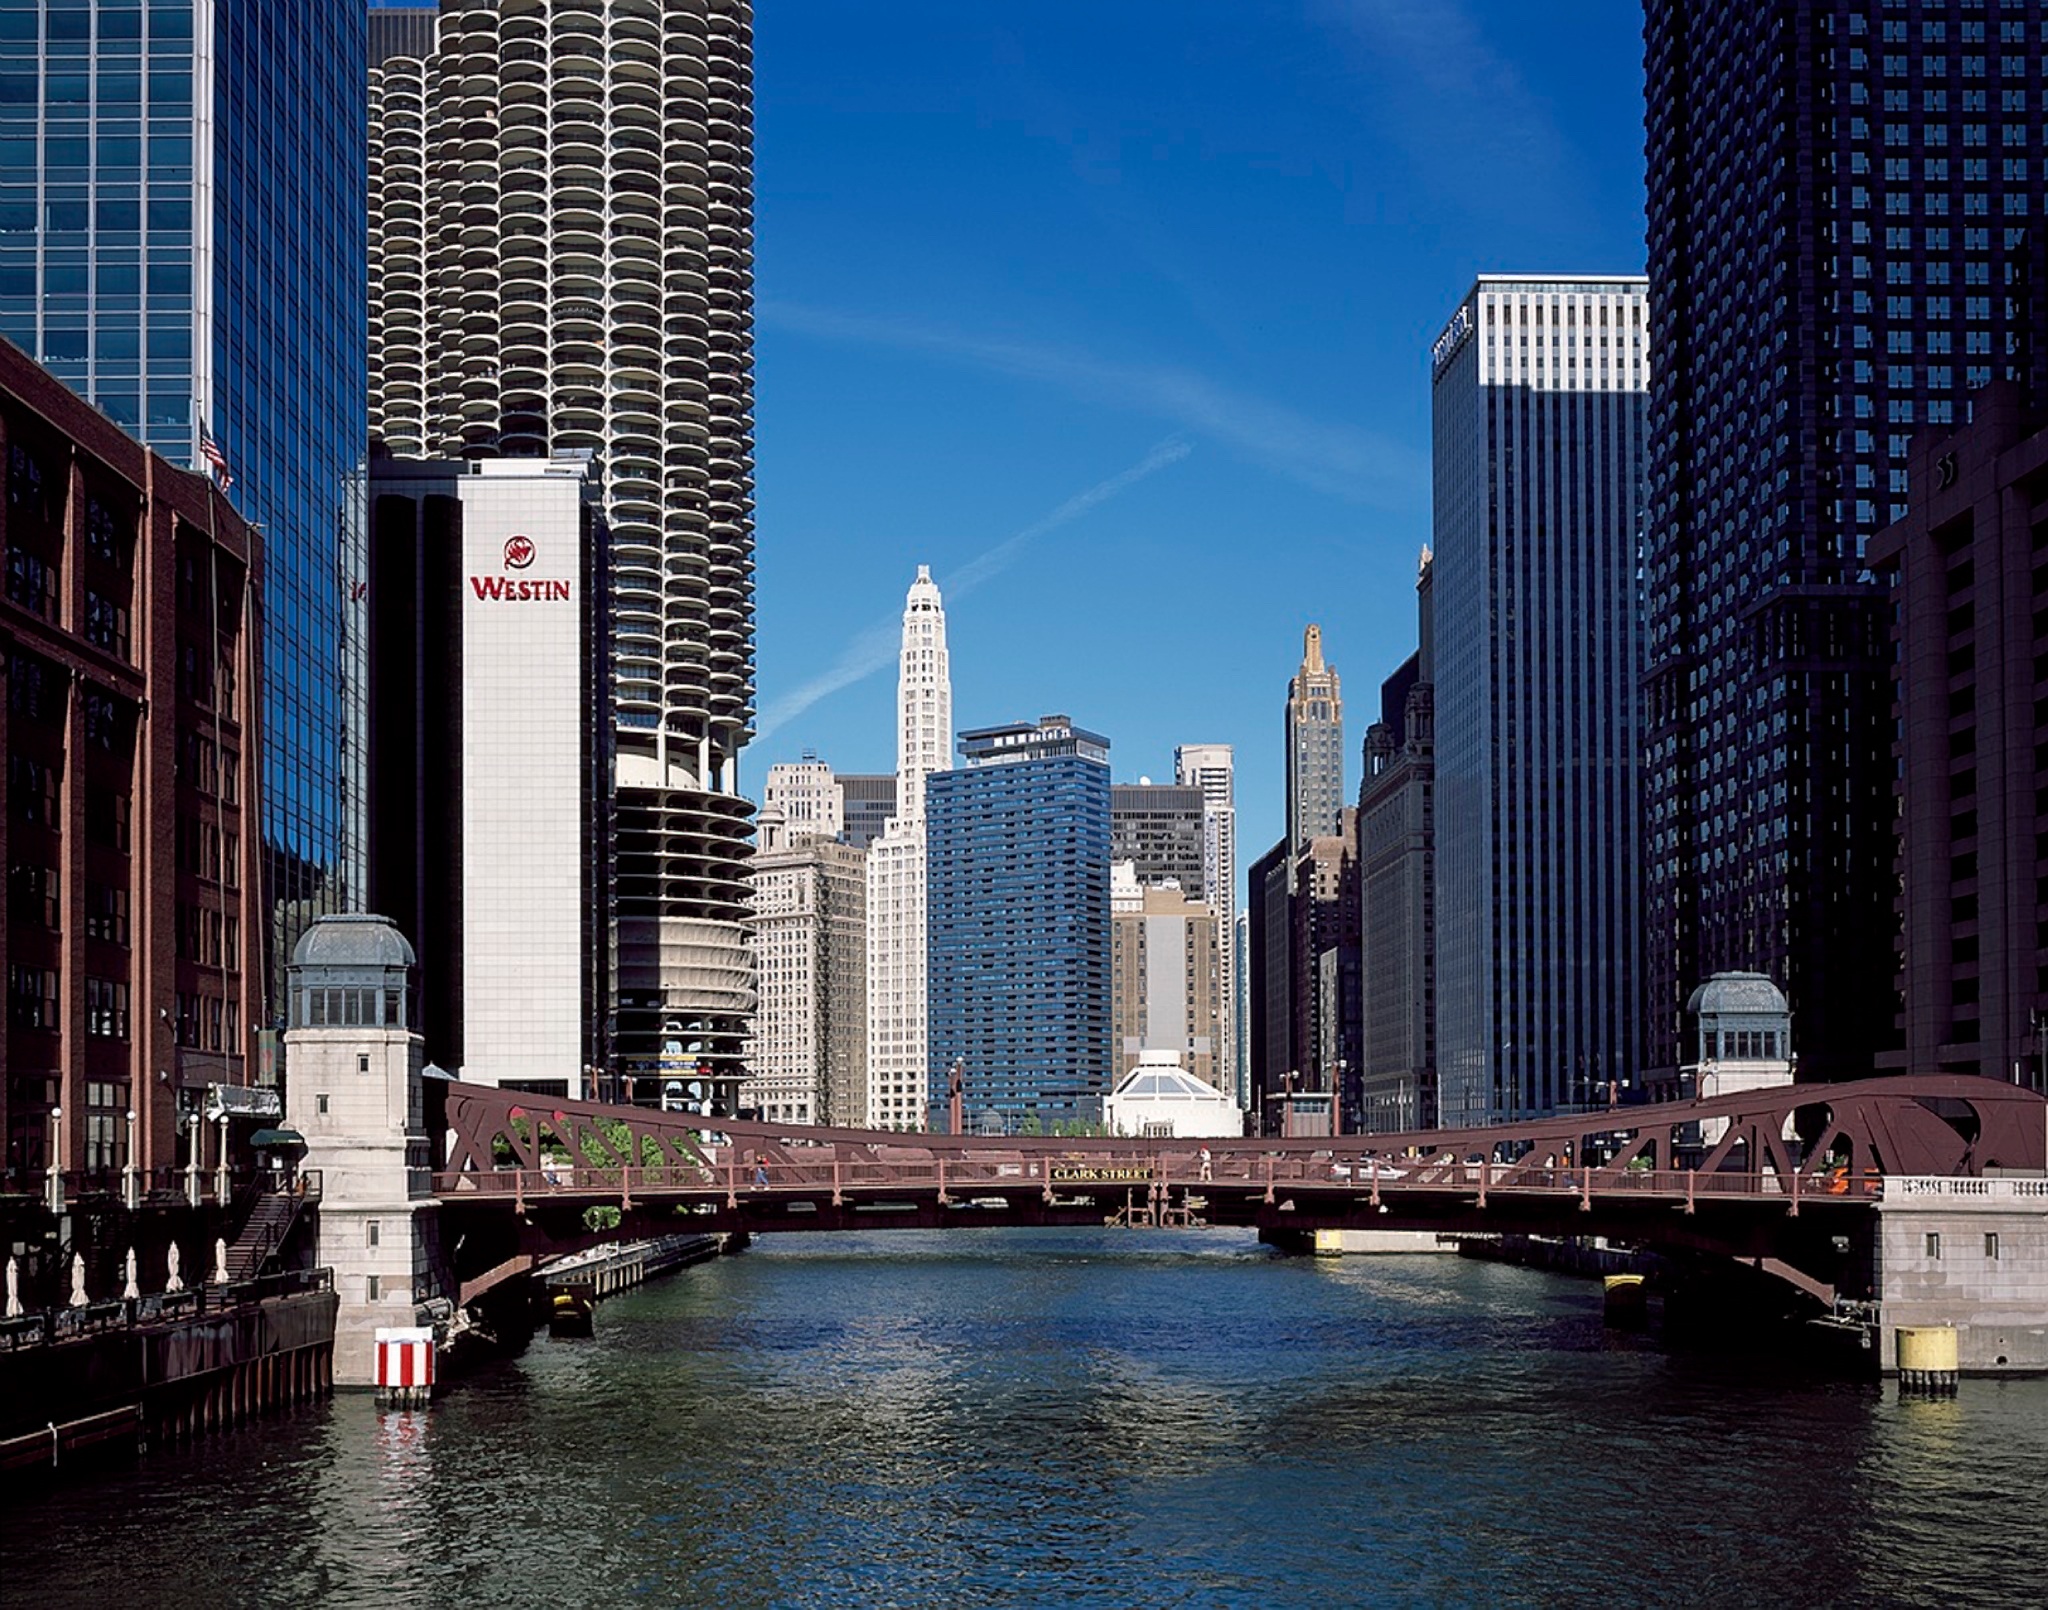
water, architecture, bridge, skyline, city, skyscraper, urban, river, cityscape, downtown, dusk, evening, reflection, landmark, chicago, waterway, tower block, skyscrapers, buildings, reflections, metropolis, cities, urban area, geographical feature, human settlement, metropolitan area